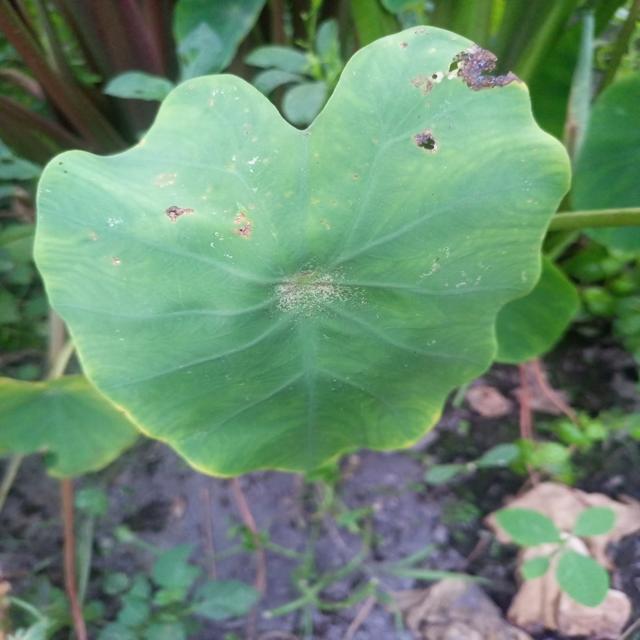
Label: Mid_Blight